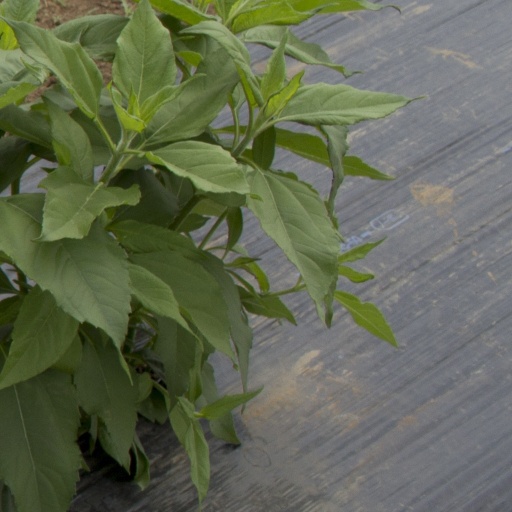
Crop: Jerusalem artichoke